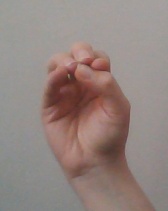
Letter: ha